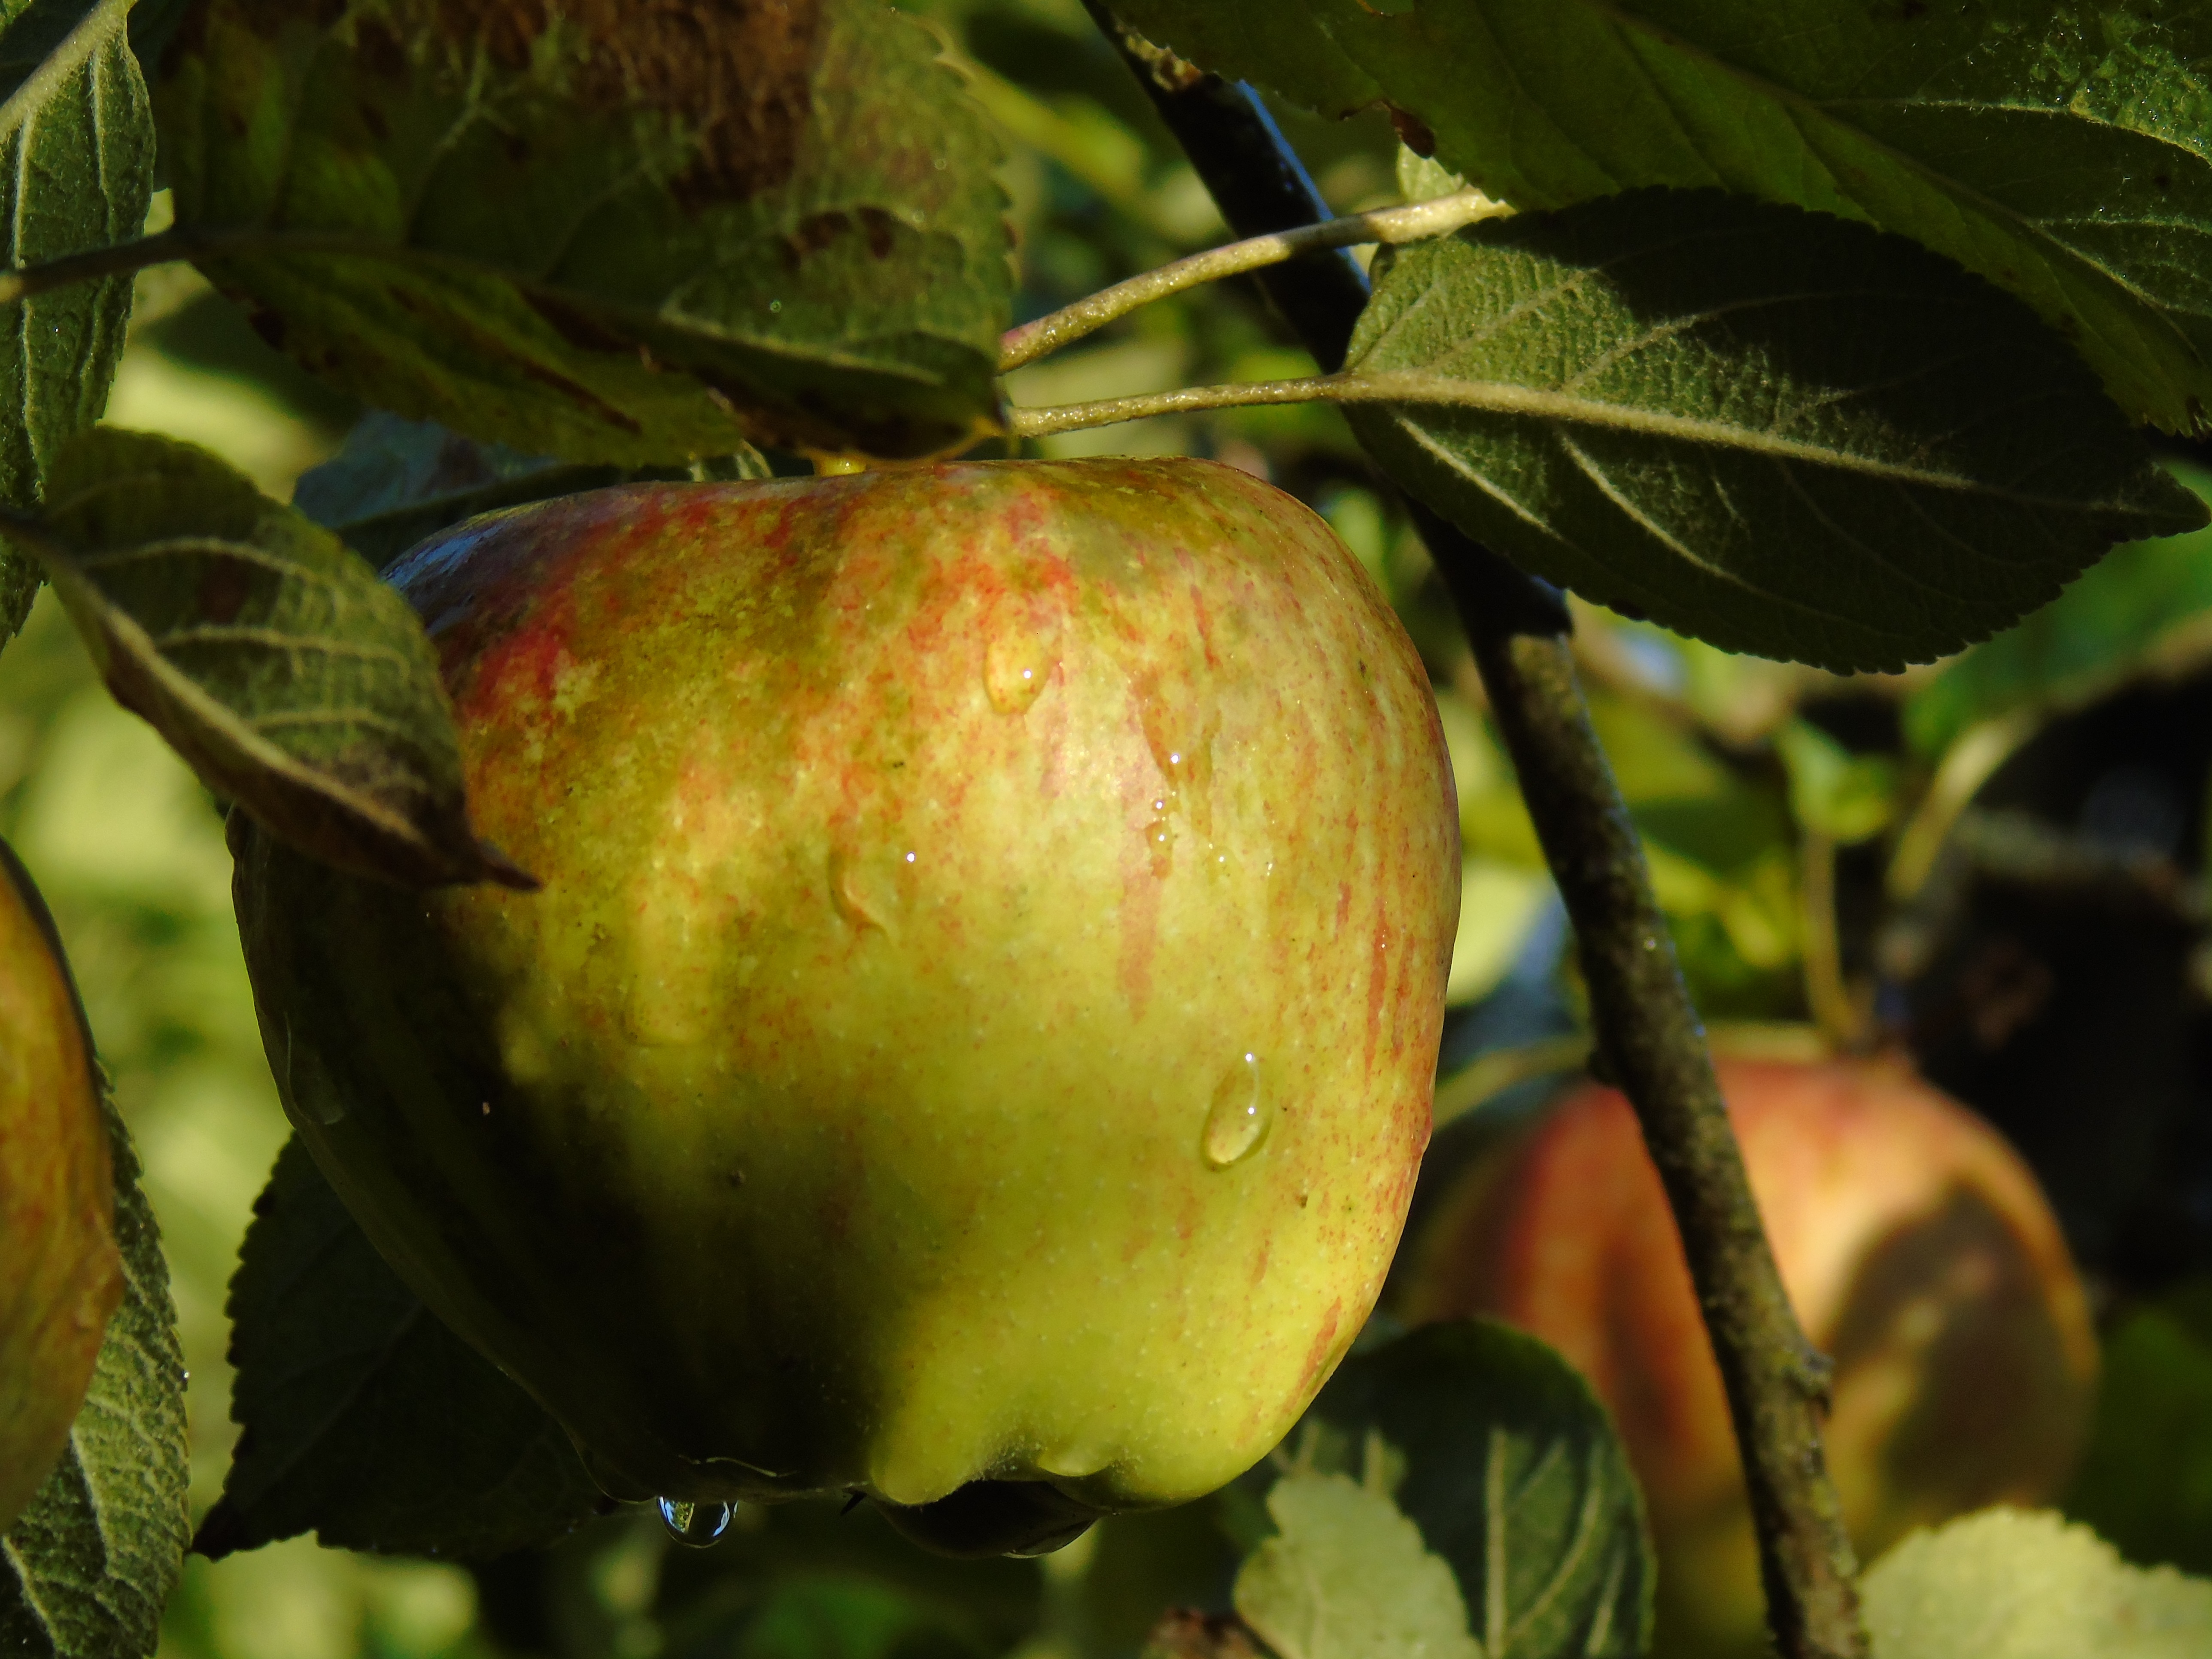
apple, tree, branch, plant, fruit, flower, ripe, food, green, harvest, produce, autumn, healthy, flora, leaves, vitamins, morgentau, apple tree, macro photography, flowering plant, rose family, land plant